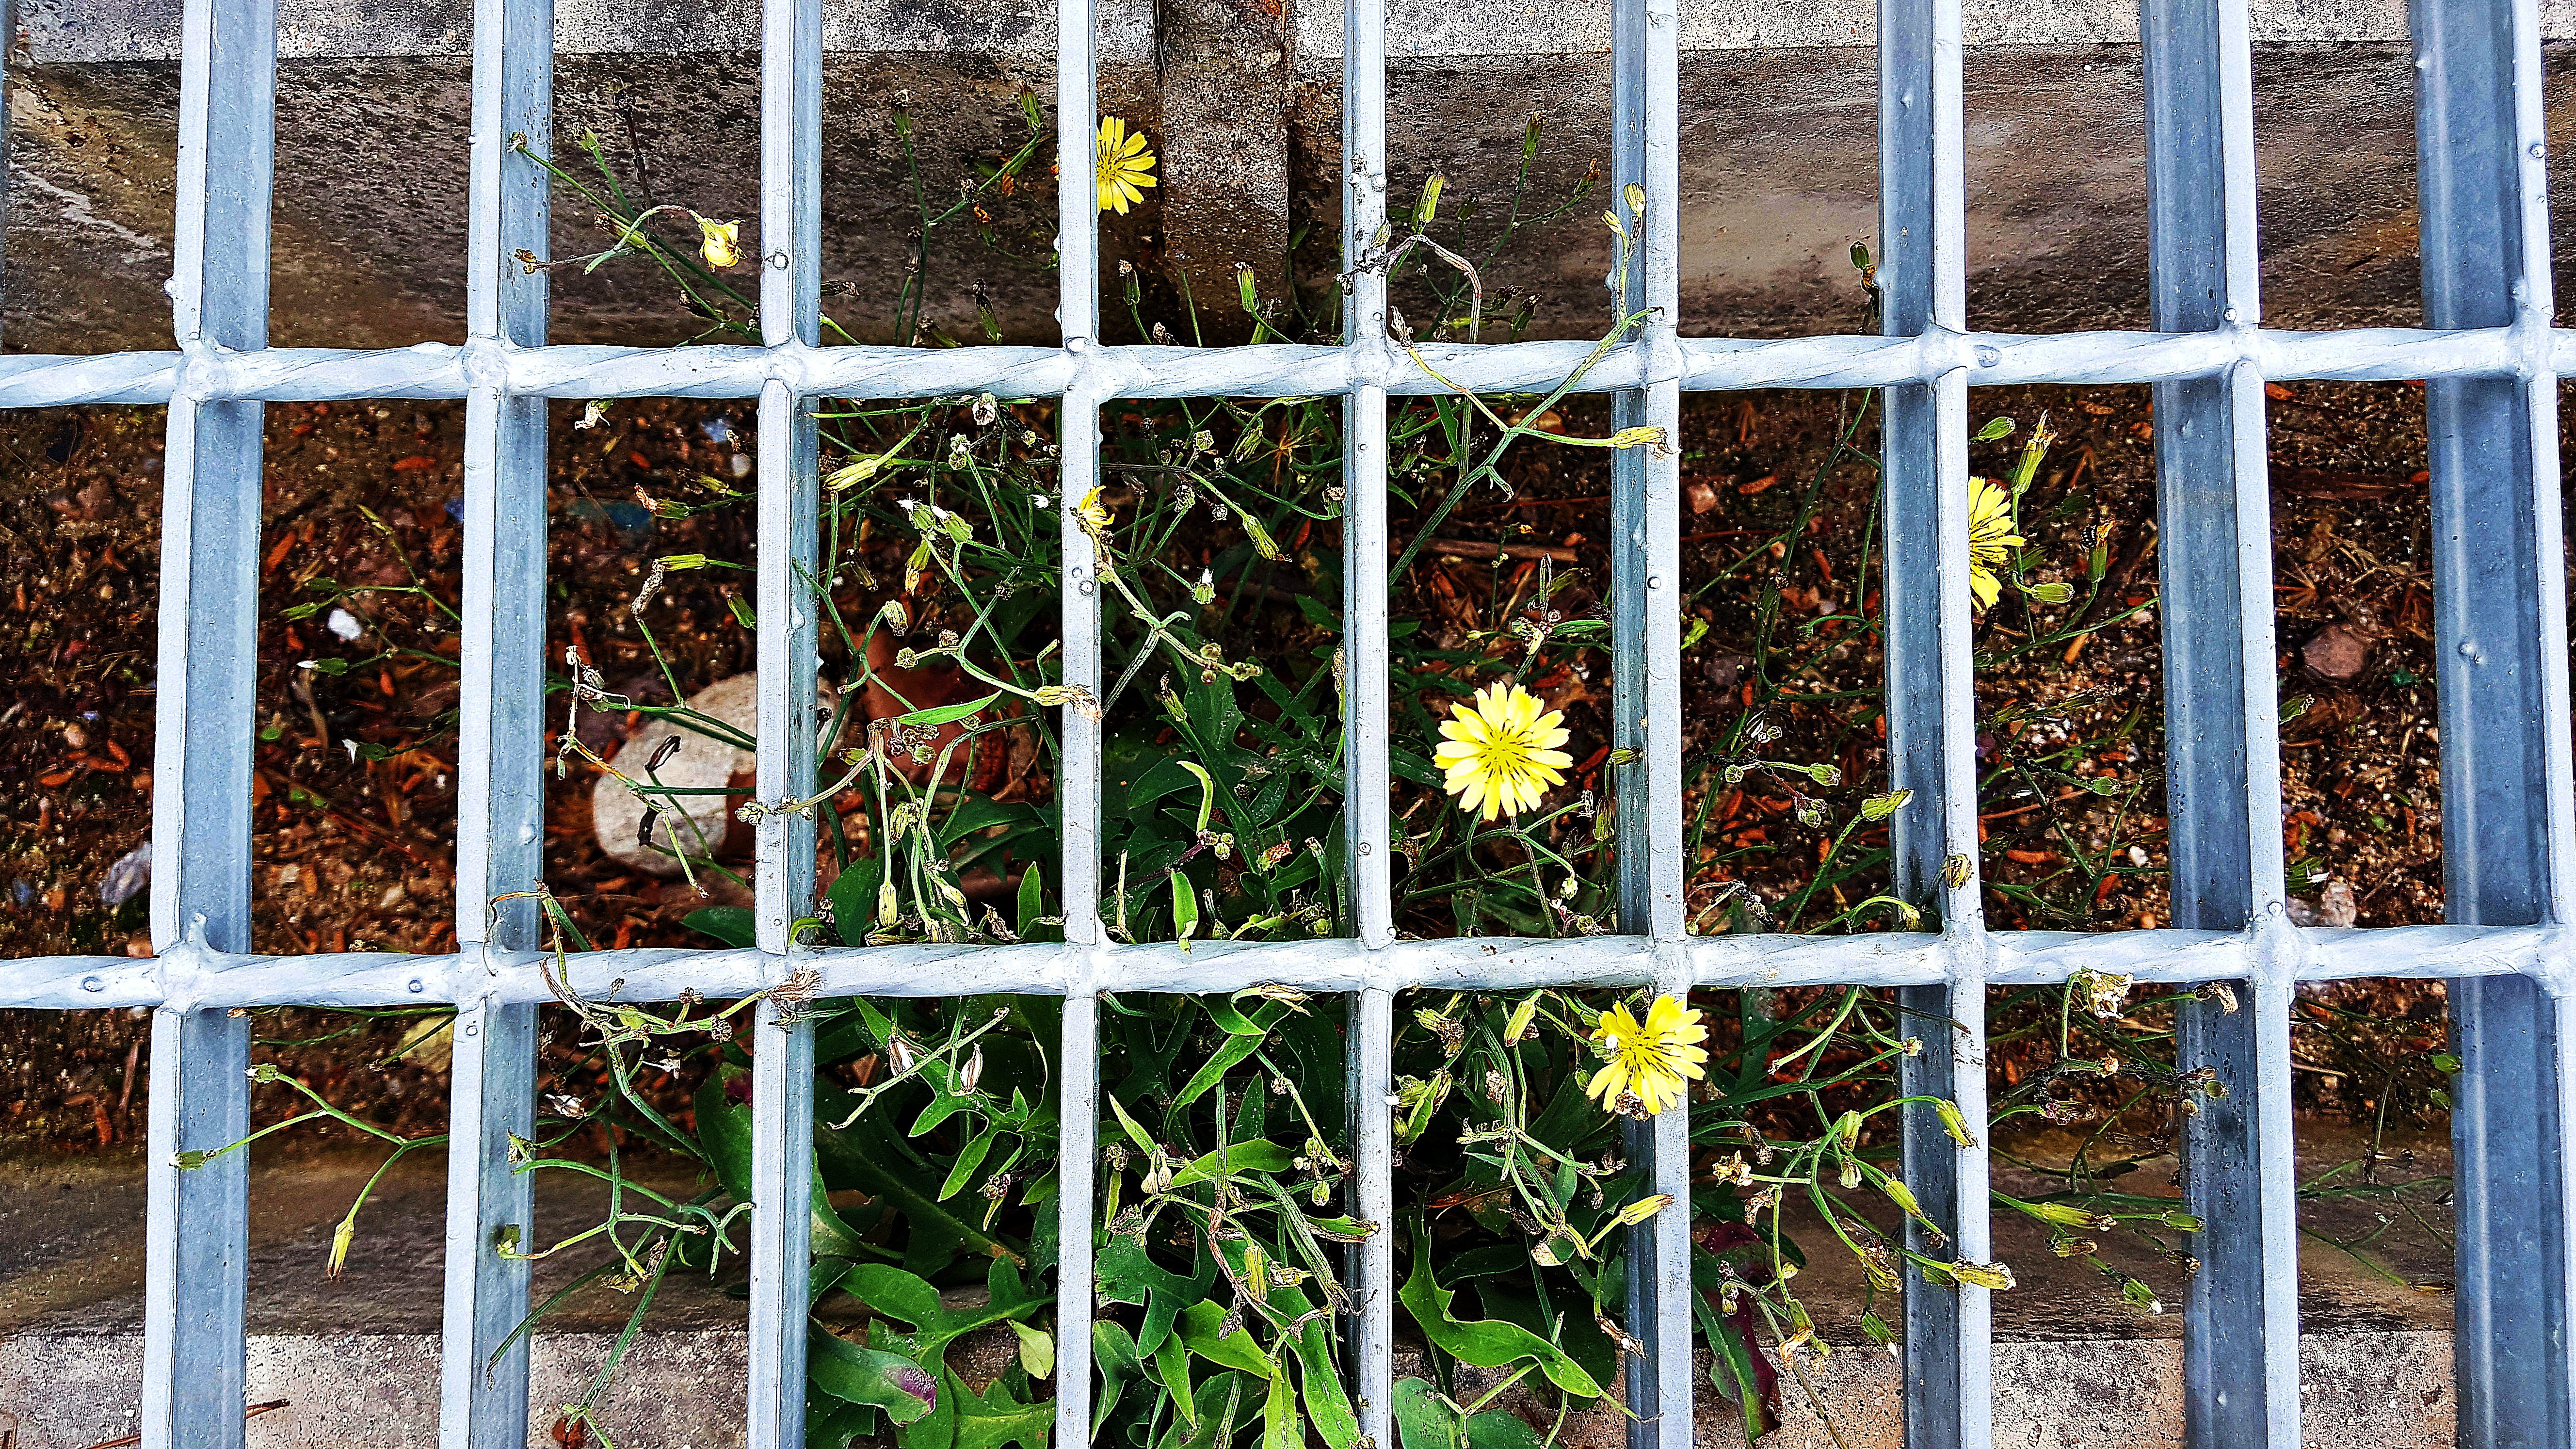
dandelion, flower, nature, iron, plant, metal, fence